King: A Filmed Record... Montgomery to Memphis

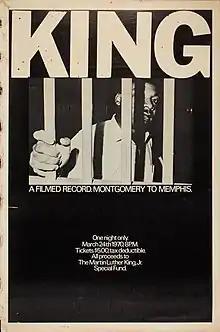
Theatrical release poster

King: A Filmed Record... Montgomery to Memphis is a 1970 American documentary film biography of Martin Luther King Jr. and his creation and leadership of the nonviolent campaign for civil rights and social and economic justice in the Civil Rights Movement.